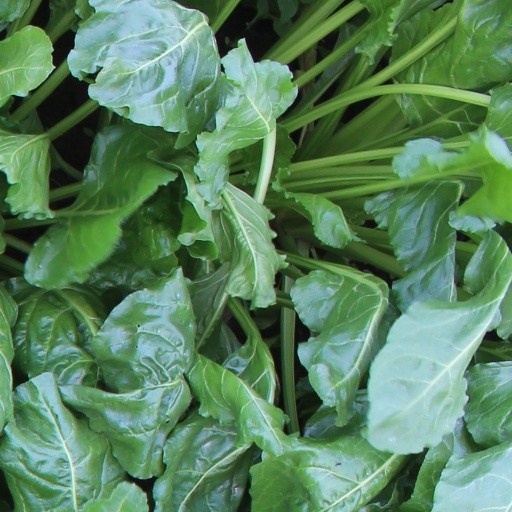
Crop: sugar beet